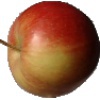
Label: Apple Red 2